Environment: real
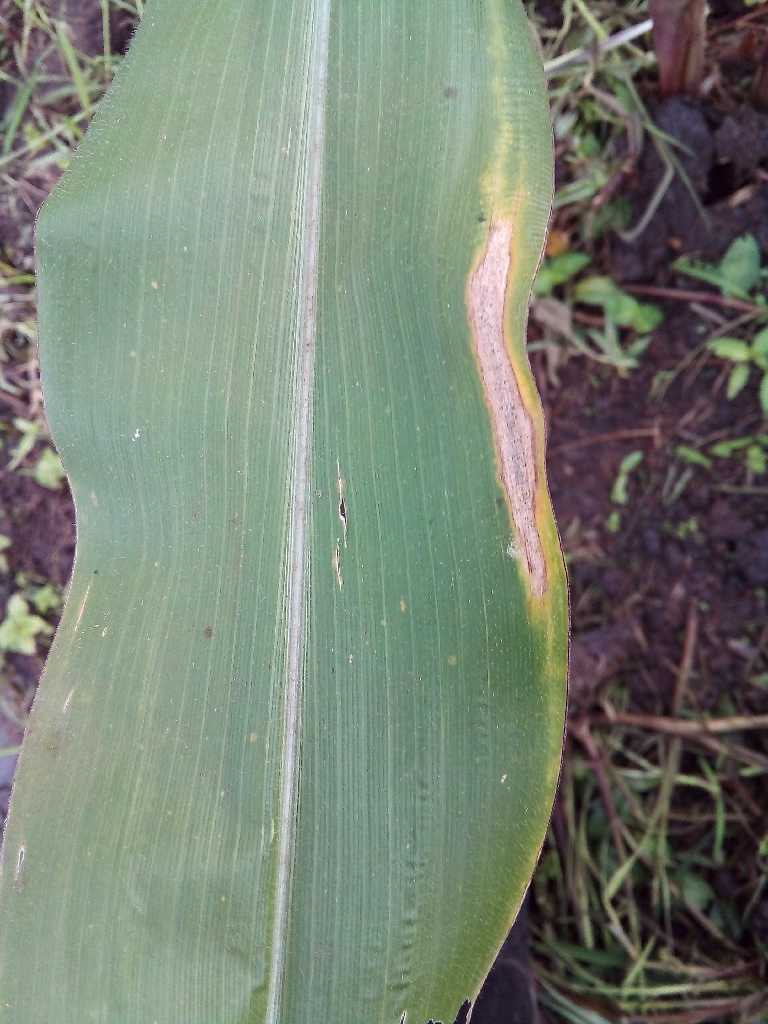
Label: northern_corn_leaf_blight